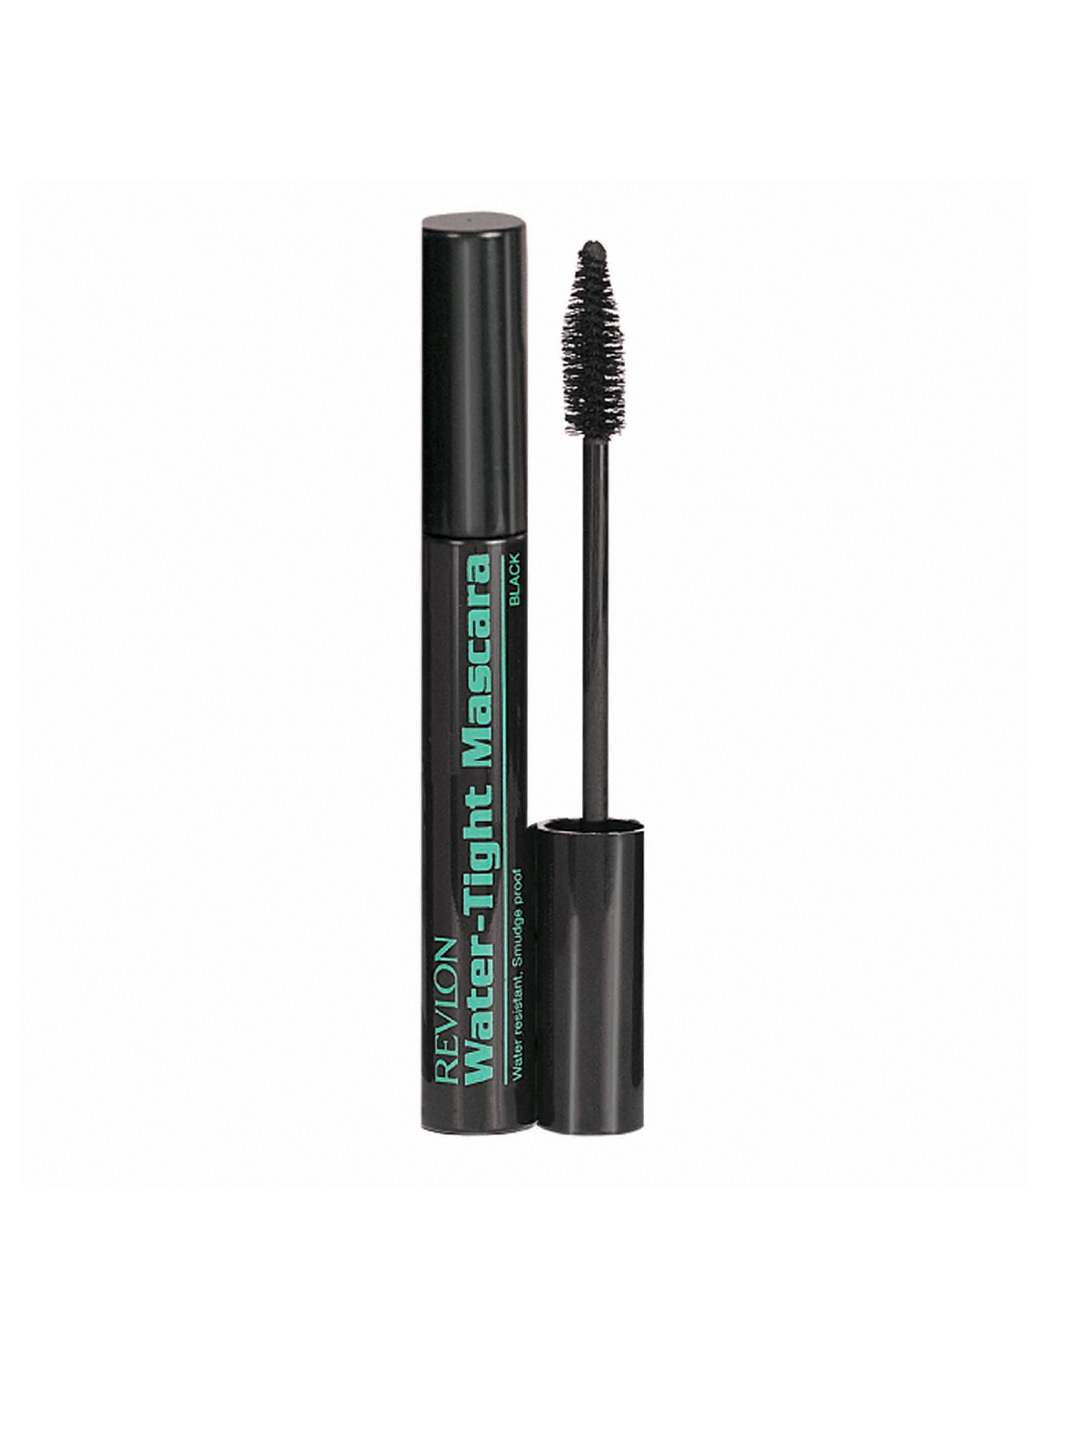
Revlon Water Tight Black Mascara
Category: Personal Care / Eyes / Mascara
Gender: Women
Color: Black
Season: Spring 2017
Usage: Casual